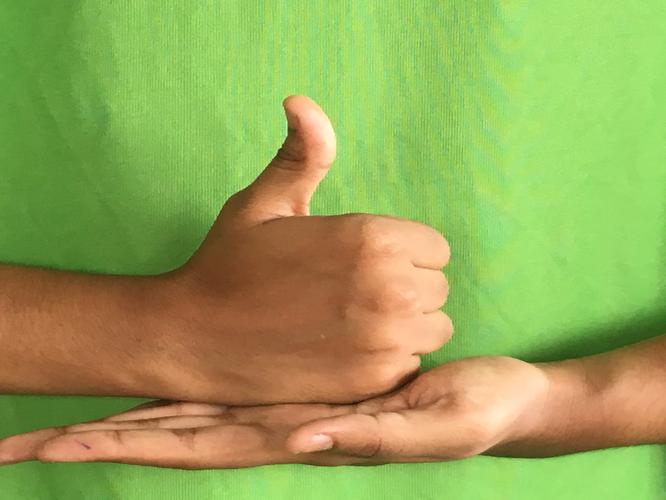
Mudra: Shivalinga
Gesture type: double_hand